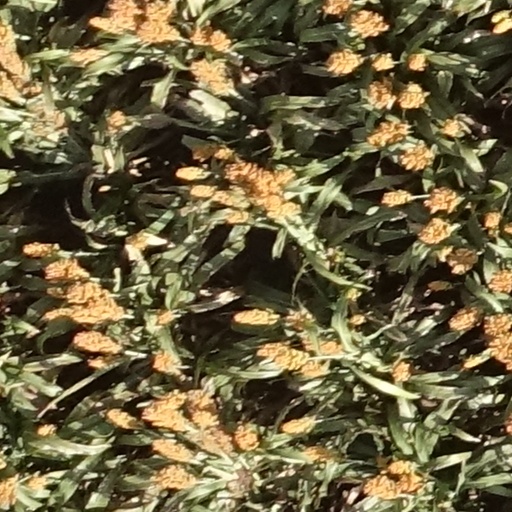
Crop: sorghum